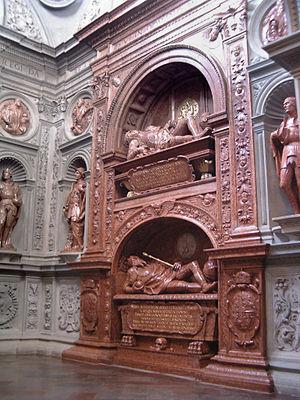
La chapelle de Sigismond est une chapelle Renaissance située près du portail sud de la cathédrale de Wawel à Cracovie et construite entre 1519 et 1533 par l'architecte de Florence Bartolomeo Berrecci pour le roi Sigismond Ier de Pologne. Surmontée d'un dôme doré, la chapelle abrite les tombes du fondateur et de ses enfants ː Sigismond Ier de Pologne, Sigismond II de Pologne et Anna Jagiellon.